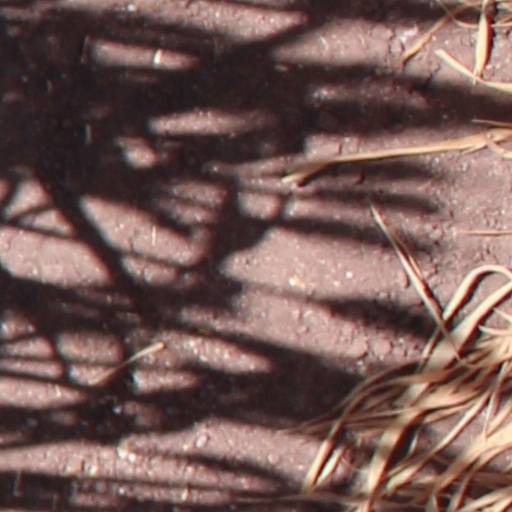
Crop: wheat